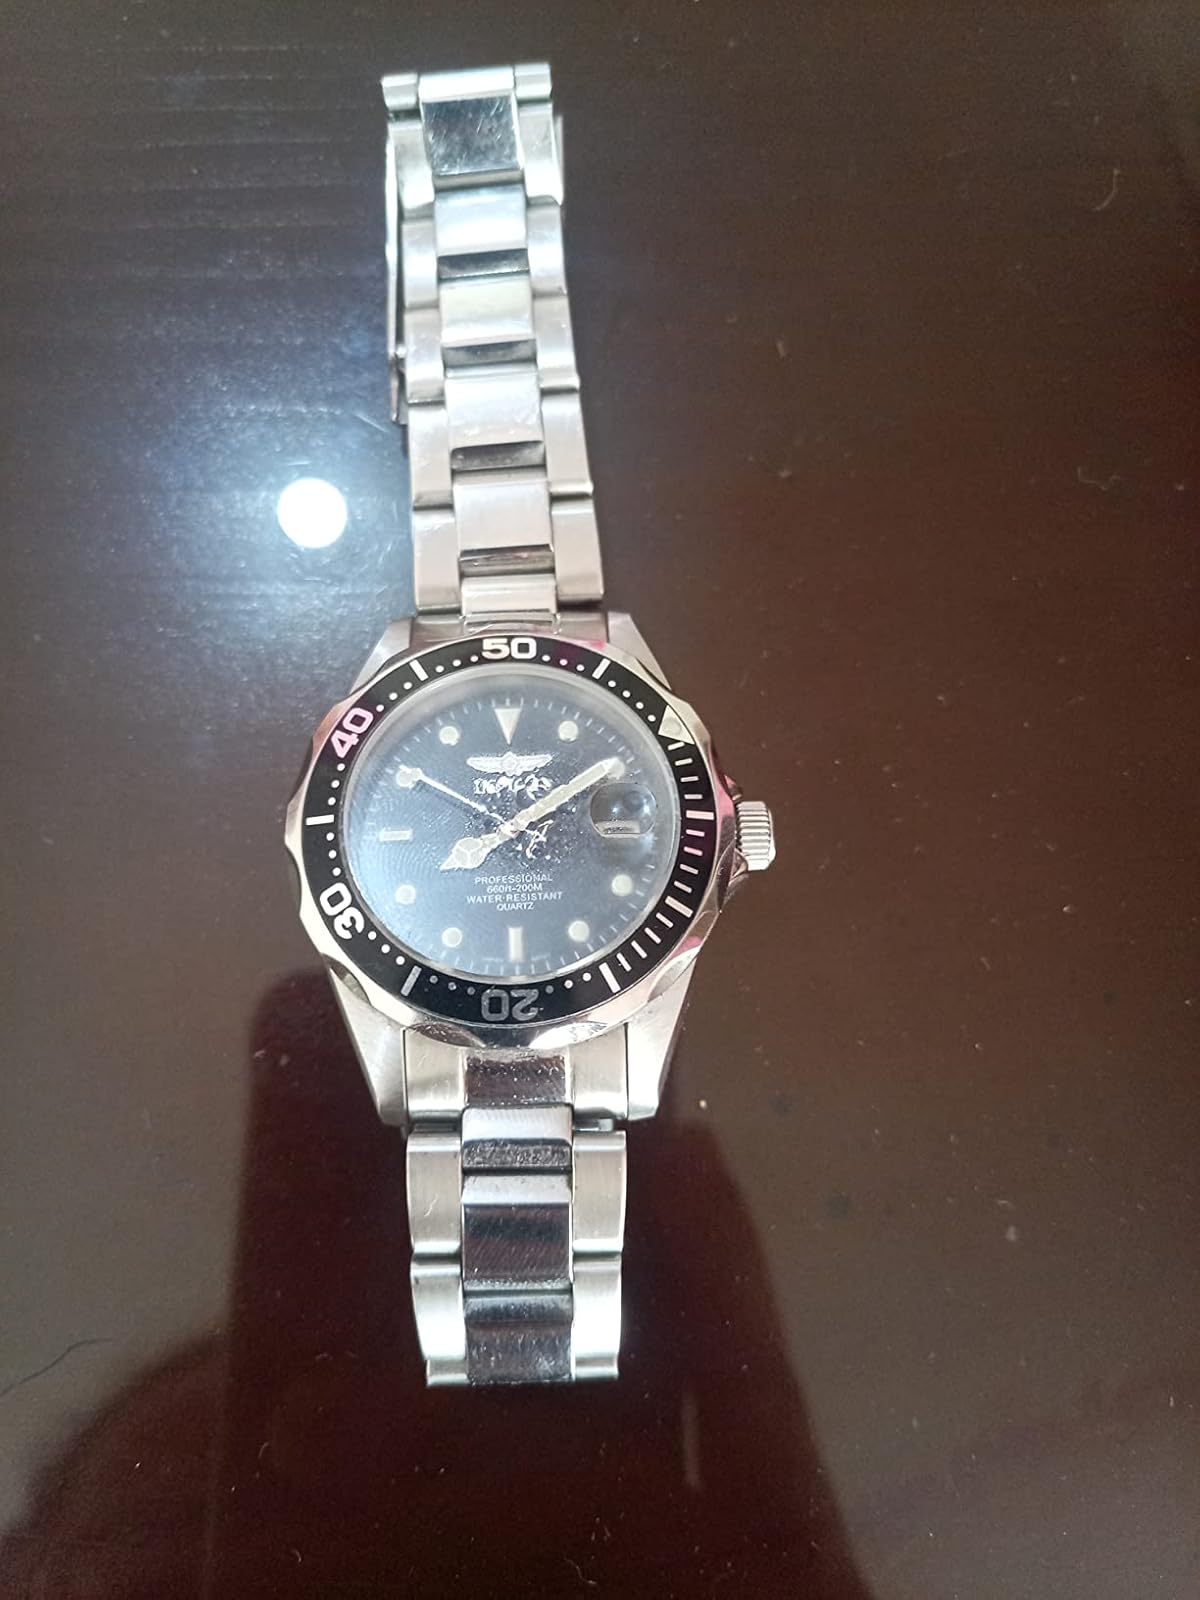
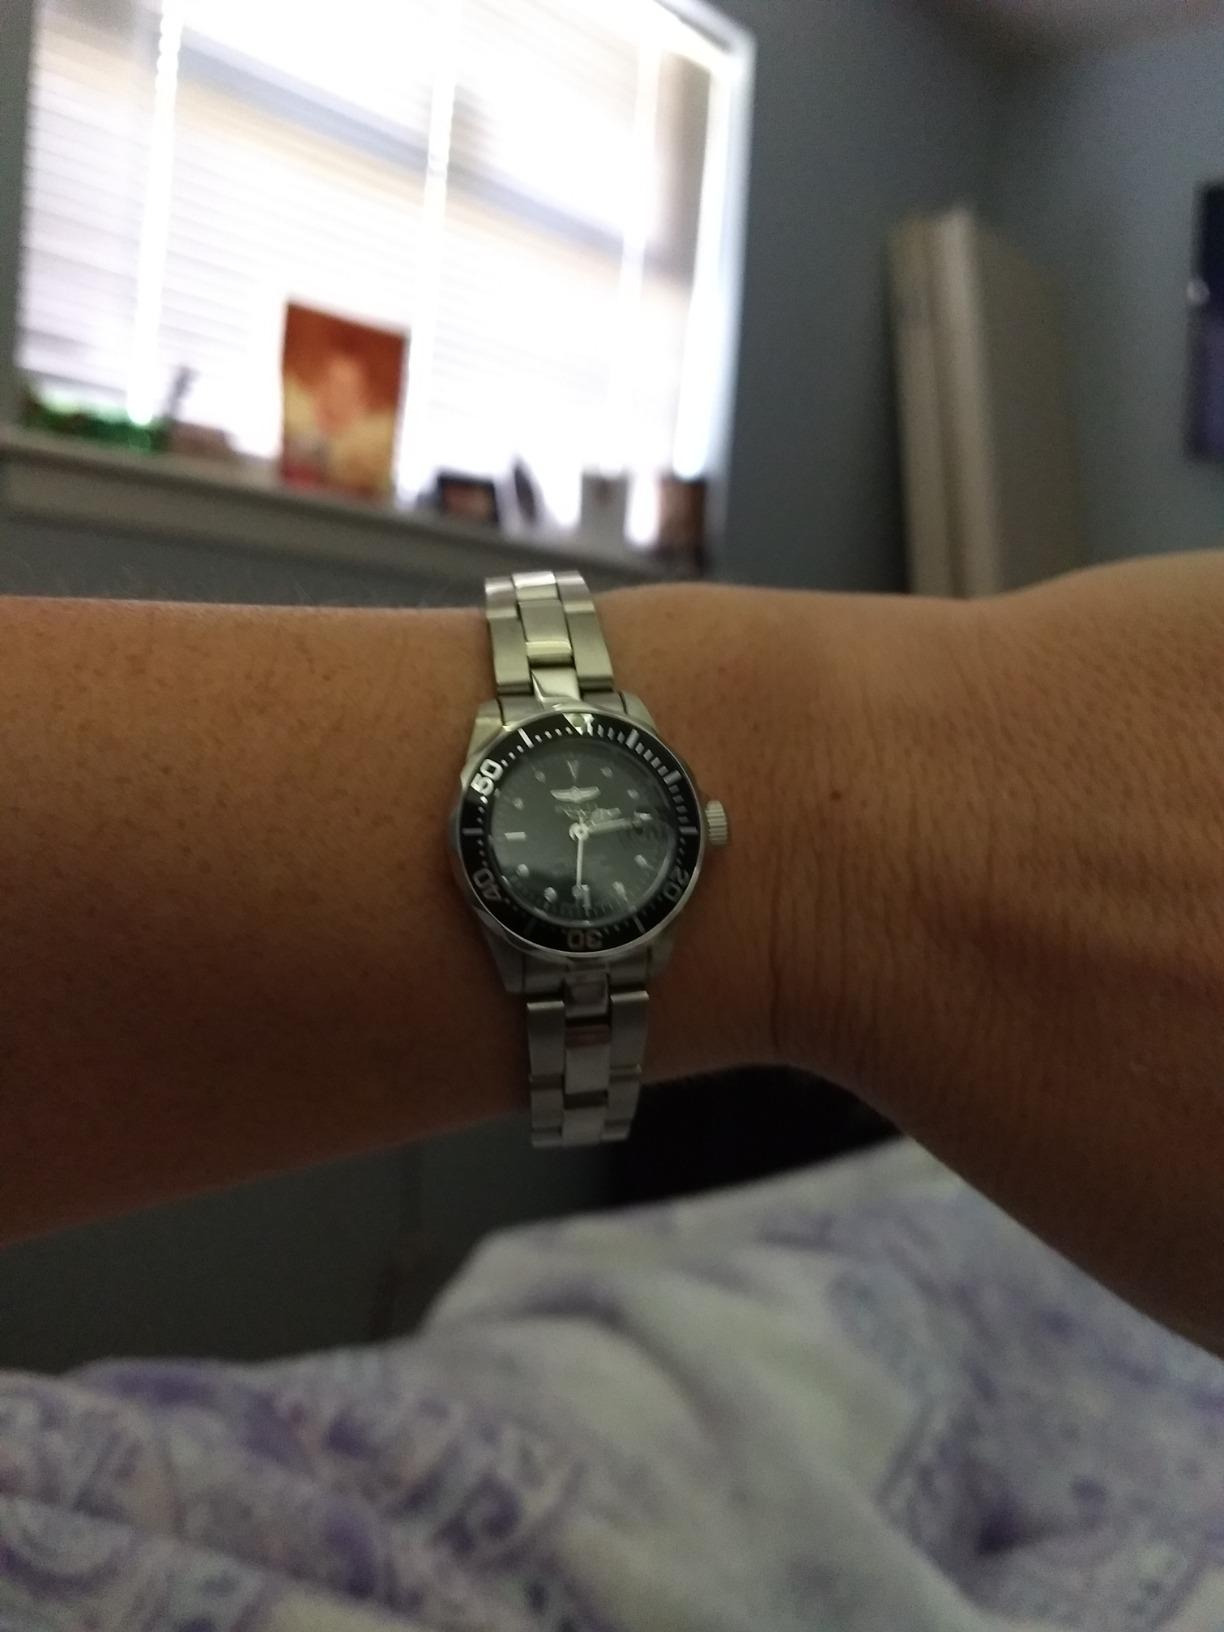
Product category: accessories_watch
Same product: yes